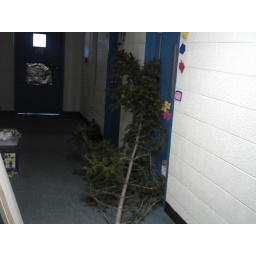
A joke played on our RA by some girls on my floor